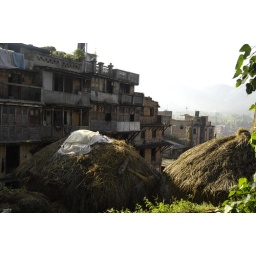
some very ancient buildings and animal huts in Bhaktapur